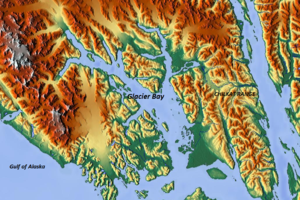
Le bassin de la Baie des Glaciers, situé en Alaska du Sud-Est, englobe la Baie des Glaciers et les montagnes et glaciers environnants. Il a été proclamé monument national américain le 25 février 1925, a ensuite été agrandi, et définit le 2 décembre 1980 comme parc national et réserve de la Baie des Glaciers en vertu de l'Alaska National Interest Lands Conservation Act, couvrant une superficie de 1 329 000 ha. En 1986, l'UNESCO a créé une réserve mondiale de biosphère de 23 000 ha. C'est la plus grande réserve de biosphère gérée par l'UNESCO dans le monde. En 1992, l'UNESCO a désigné cette zone comme faisant partie d'un site du patrimoine mondial, s'étendant sur une superficie de 98 000 km², qui comprenait également le Parc national de Wrangell–Saint-Élie, le parc national Kluane et le parc Tatshenshini-Alsek. Une partie du parc national est également une réserve intégrale couvrant 1 076 000 ha.